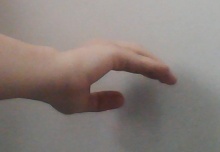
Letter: jeem